1553 succession crisis

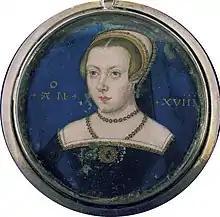
Jane Grey

In 1547, the death of Henry VIII made Mary the largest landowner in East Anglia: under her father's will, she received 32 estates in Norfolk, Suffolk, and Essex. Along with the inheritance, Mary received for the first time in her life a large support group "on the land" — clients from the local nobility and common people. In November–December 1552, the Privy Council offered to exchange part of her estates for crown lands, ostensibly to consolidate the royal estate and raise revenue. The deal was concluded six months later, in April–May 1553. Mary, having given up the king's coastal estates in Essex, received in return a much larger and more profitable area, and successfully "rounded up" his possessions in the interior. She received the royal castle of Hertford and the fortified Framlingham Castle, which had recently belonged to the disgraced Thomas Howard. It was at Framlingham in July 1553 that the main events of Mary's rebellion against Jane Grey took place.